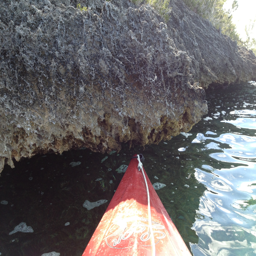
the island is really a rock -- the current has eroded it from underneath so that there is a distinct overhang along the edge .